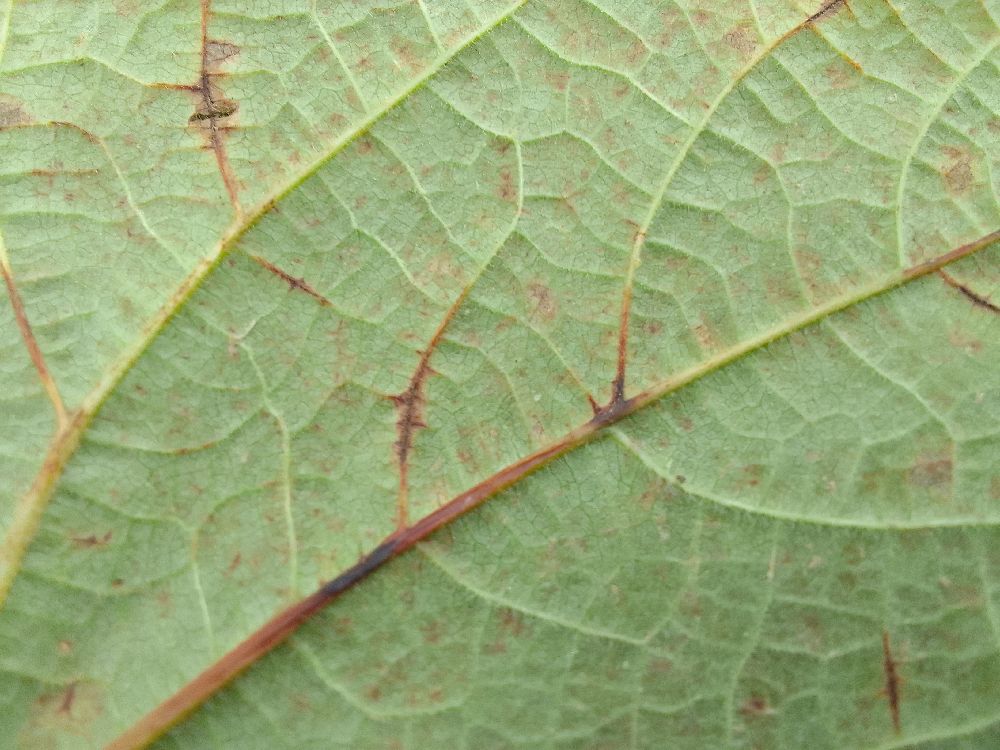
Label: rust